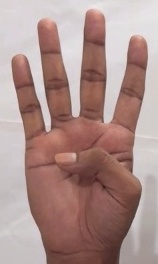
ASL sign: 4